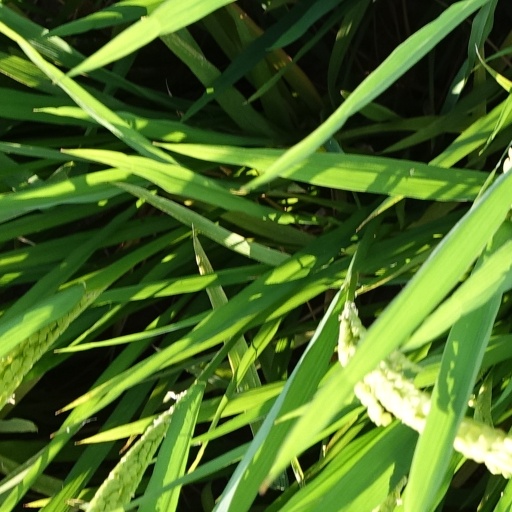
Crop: rice